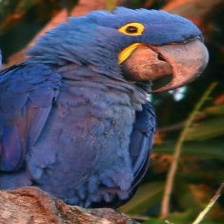
Species: HYACINTH MACAW
Scientific name: ANODORHYNCHUS HYACINTHINUS
ImageNet parent category: macaw